History of Zurich

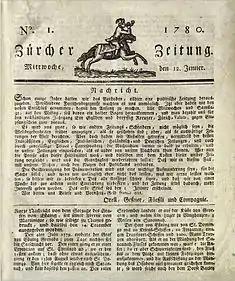
First edition of the Zürcher Zeitung, 12 January 1780

An important source for Zurich under Heinrich Bullinger is the "Wickiana", a collection of curious documents from 1560 to 1587.